Mary Adelaide Nutting

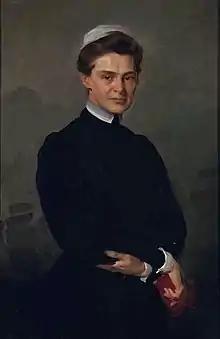

Mary Adelaide Nutting (November 1, 1858 – October 3, 1948) was a Canadian nurse, educator, and pioneer in the field of hospital care. After graduating from Johns Hopkins University's first nurse training program in 1891, Nutting helped to found a modern nursing program at the school. In 1907, she became involved in an experimental program at the new Teachers College at Columbia University. Ascending to the role of chair of the nursing and health department, Nutting authored a vanguard curriculum based on preparatory nursing education, public health studies, and social service emphasis. She served as president of a variety of councils and committees that served to standardize nursing education and ease the process of meshing nurse-profession interest with state legislation. Nutting was also the author of a multitude of scholarly works relating to the nursing field, and her work, "A History of Nursing", remains an essential historic writing today. She is remembered for her legacy as a pioneer in the field of nursing, but also her activist role in a time where women still had limited rights.